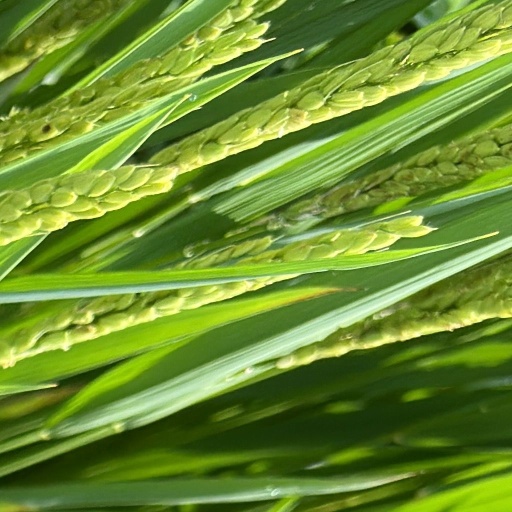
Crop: rice